Highmark Stadium (Pennsylvania)

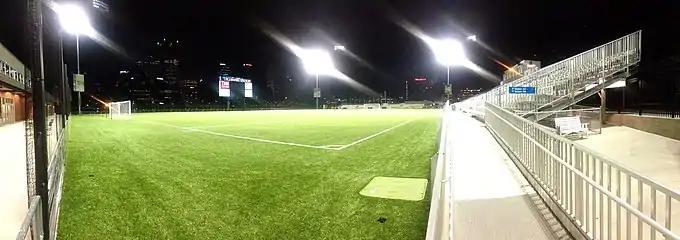
Night view

Although the original seating capacity was 3,400 plus 15 suites for 12 people and approximately 400 Standing-room only places, the stadium is expandable vertically on three sides more than 18,000 fans, the average attendance of Major League Soccer, making the stadium capable of housing the Riverhounds as they seek to join MLS within a decade. Less than a week after the first league match at the stadium, club officials outlined three phases for expanding the stadium.